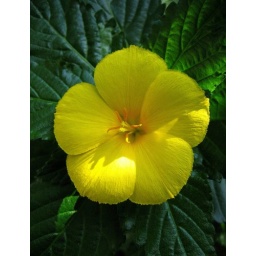
tiny beauty near the forest floor